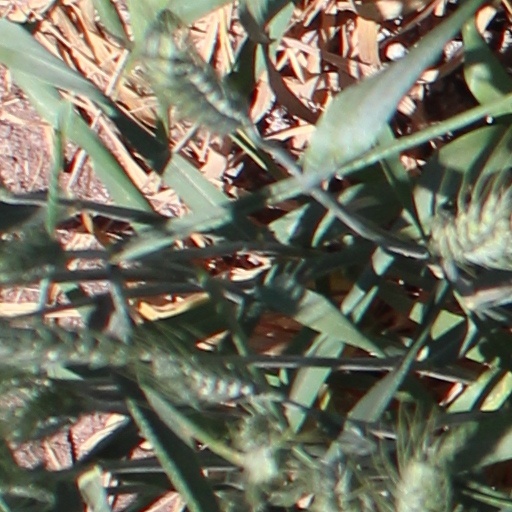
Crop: wheat